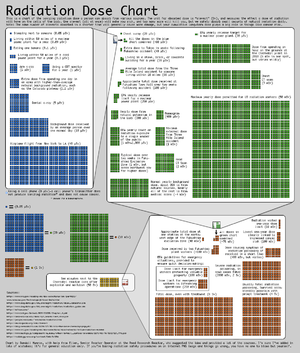
Sievert
Illustration af radioaktive doser opgivet i SI-enheden Sievert både fra hverdagsting, flyrejser – og det kernekraftarbejdere kan risikere at blive udsat for osv.